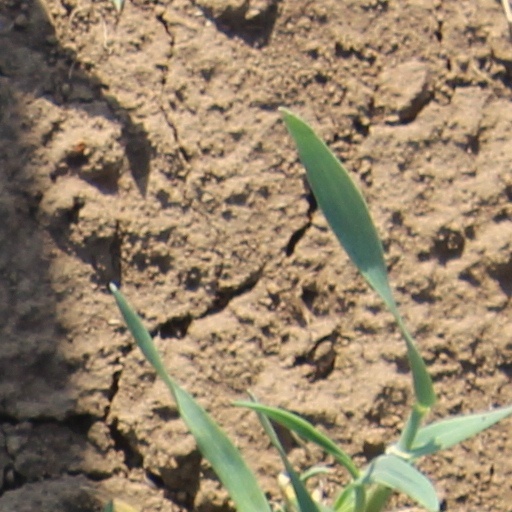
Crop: wheat